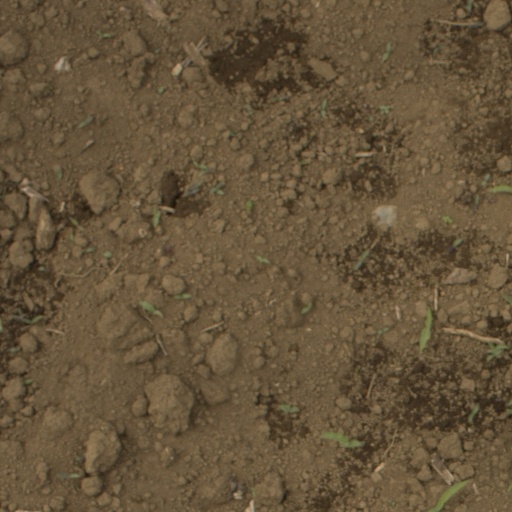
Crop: Jerusalem artichoke